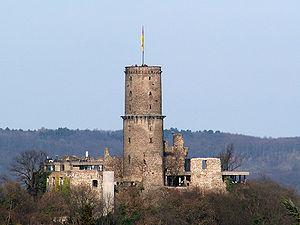
Bad Godesberg est une ancienne commune d'Allemagne et depuis 1969 un des quatre arrondissements de la ville de Bonn en Rhénanie-du-Nord-Westphalie. Bad Godesberg compte 70 000 habitants pour 32 km².
La forteresse de Godesburg se trouve à Bad Godesberg, une ancienne localité indépendante de Bonn, en Allemagne. Construite au début du XIIIᵉ siècle sur le mont Godesberg, une colline d'origine volcanique, la forteresse est en grande partie détruite après un siège en 1583, au début de la guerre de Cologne. En 1891, l'empereur allemand Guillaume II fait don des ruines du château à la ville de Bad Godesberg.
Le siège de Godesberg, qui se déroule entre le 18 novembre et le 17 décembre 1583, est le premier siège majeur de la guerre de Cologne, qui ravagea l'Électorat de Cologne de 1583 à 1588, et s'étendit aux provinces voisines.